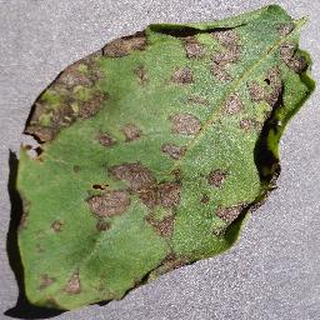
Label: potato_early_blight